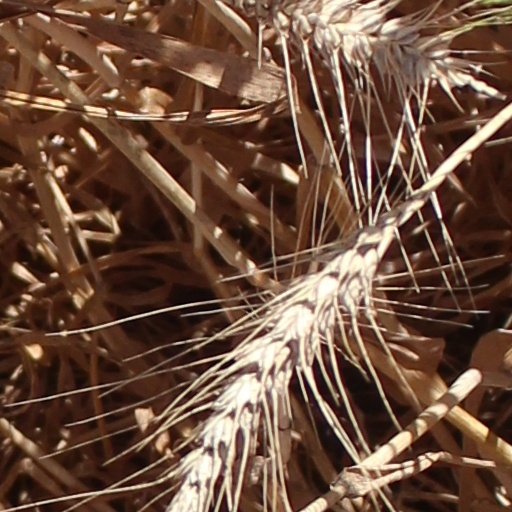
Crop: wheat